Yugoslavism

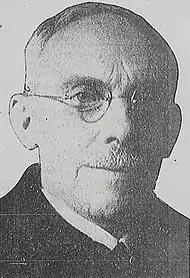
Vladko Maček succeeded the helm of the Croatian Peasant Party after Stjepan Radić's death.

The centralism–federalism conflict evolved in the 1920s. The HSS ended its parliamentary boycott in 1924 aiming to vote against the NRS government, but its deputies were denied the right to vote for 16 weeks on the pretext of the verification of their credentials. That year, Davidović-led DS split, and Pribićević formed the Independent Democratic Party (SDS). Pribićević realised the regime used the Croatian Serbs – his primary constituents – to antagonise Croats, stirring up ethnic tensions only to abandon Croatian Serbs, leaving them vulnerable to retribution whenever profit could be extracted from compromise with Croats.